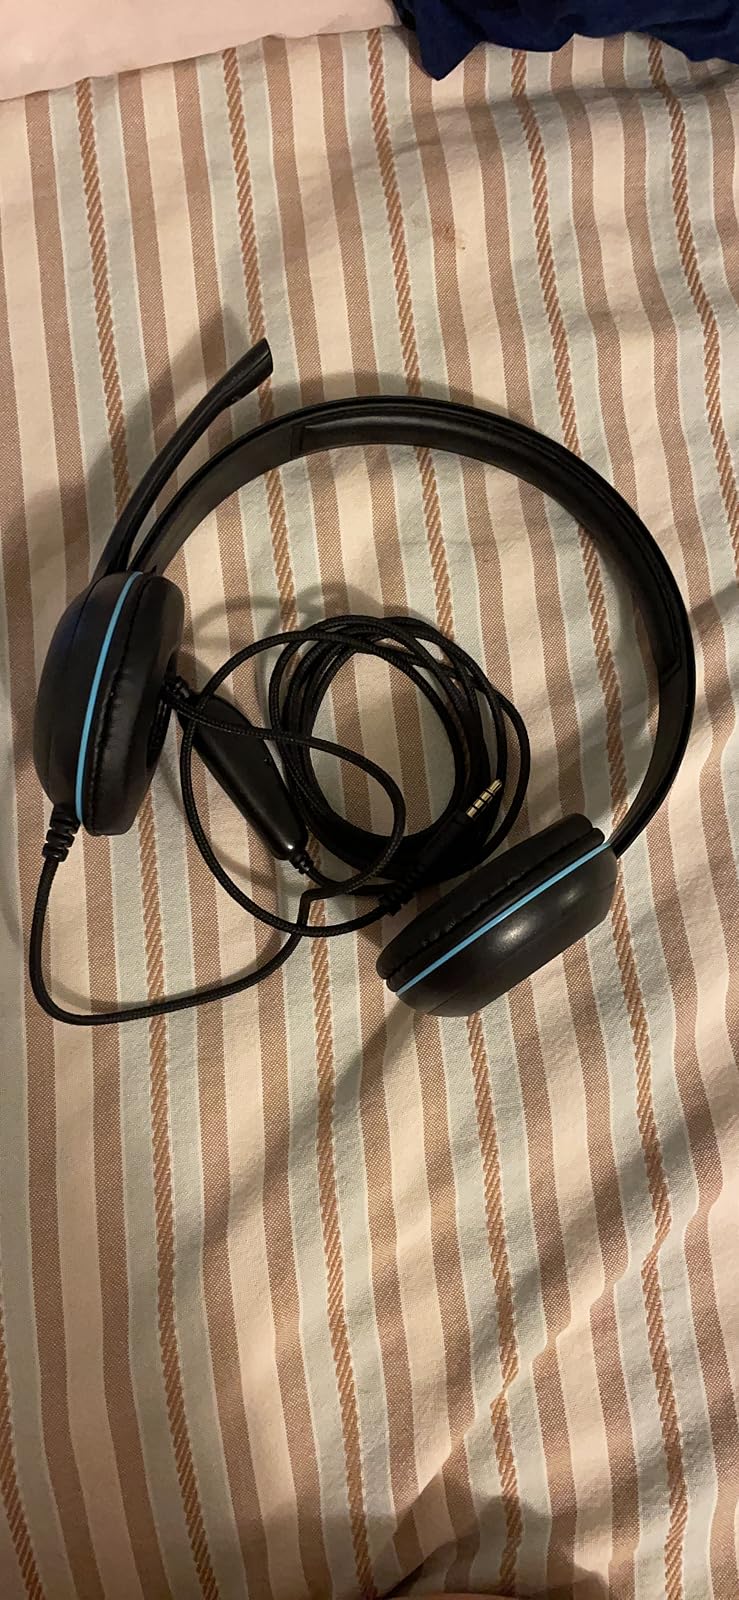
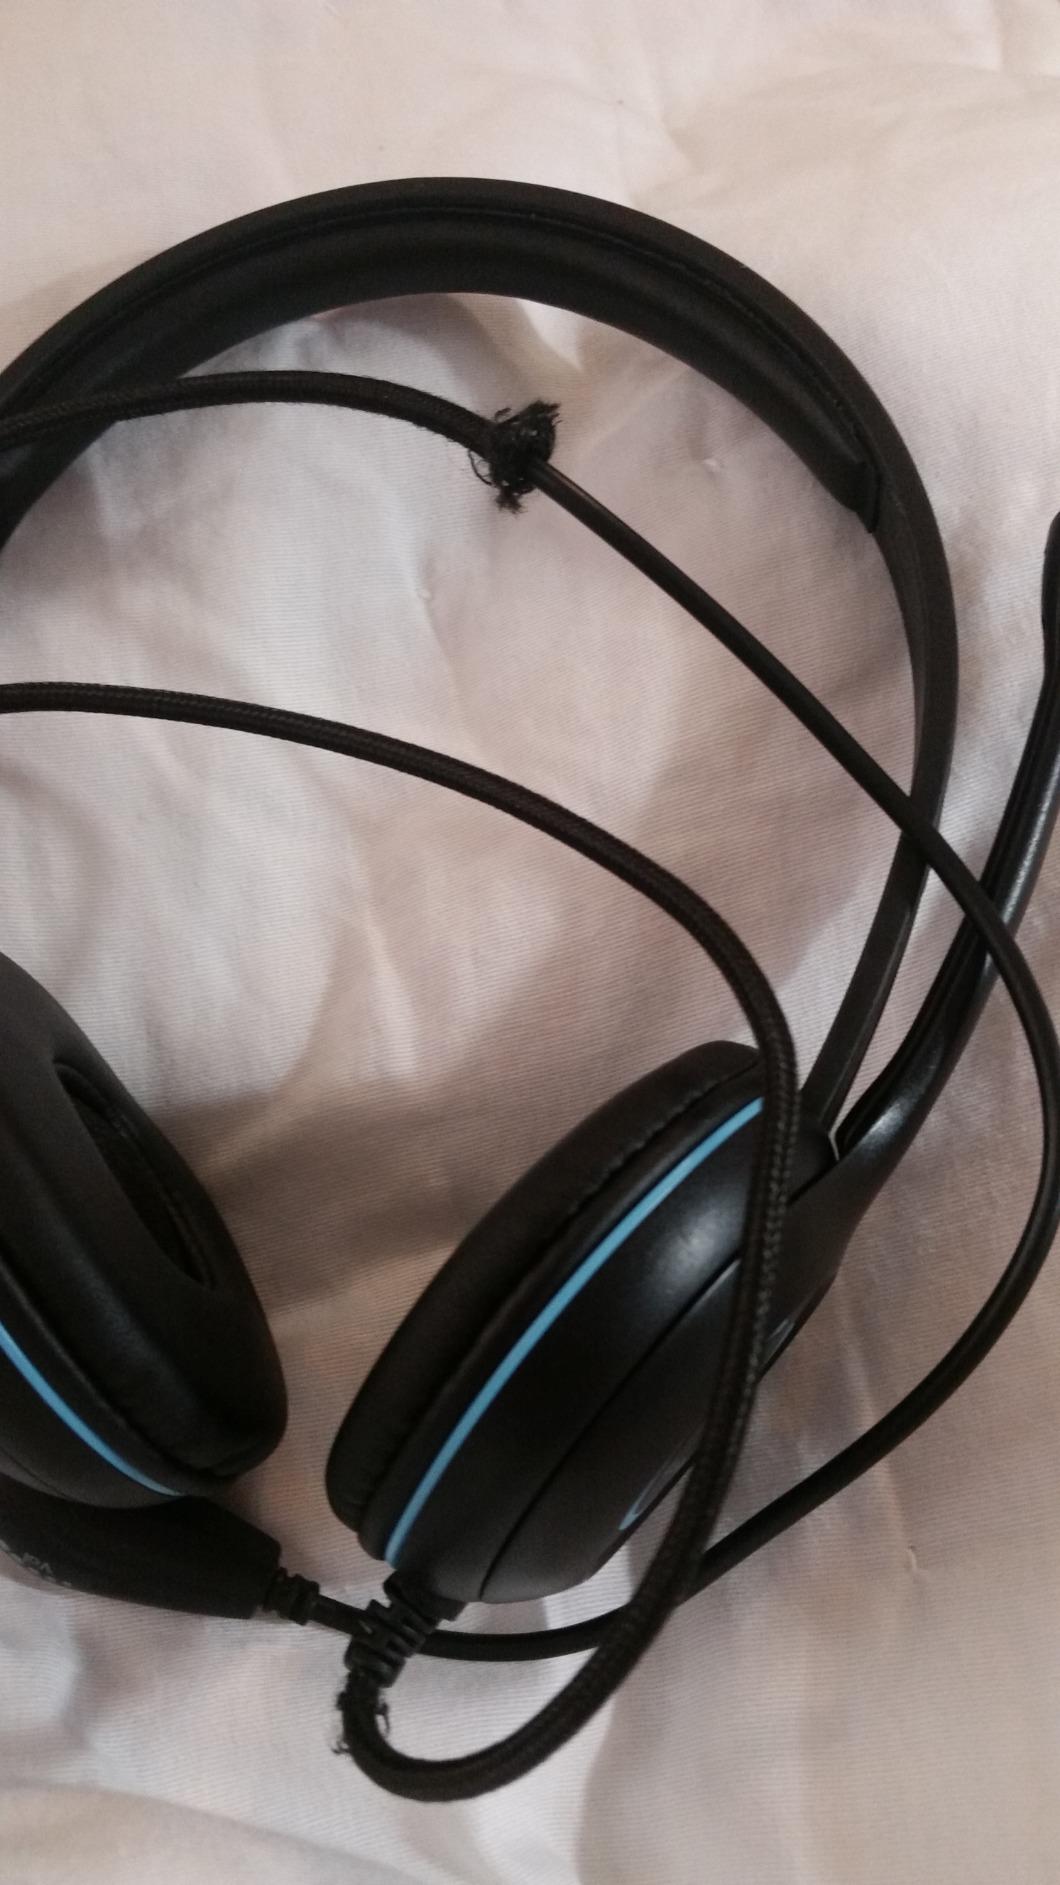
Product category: headphones
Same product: yes